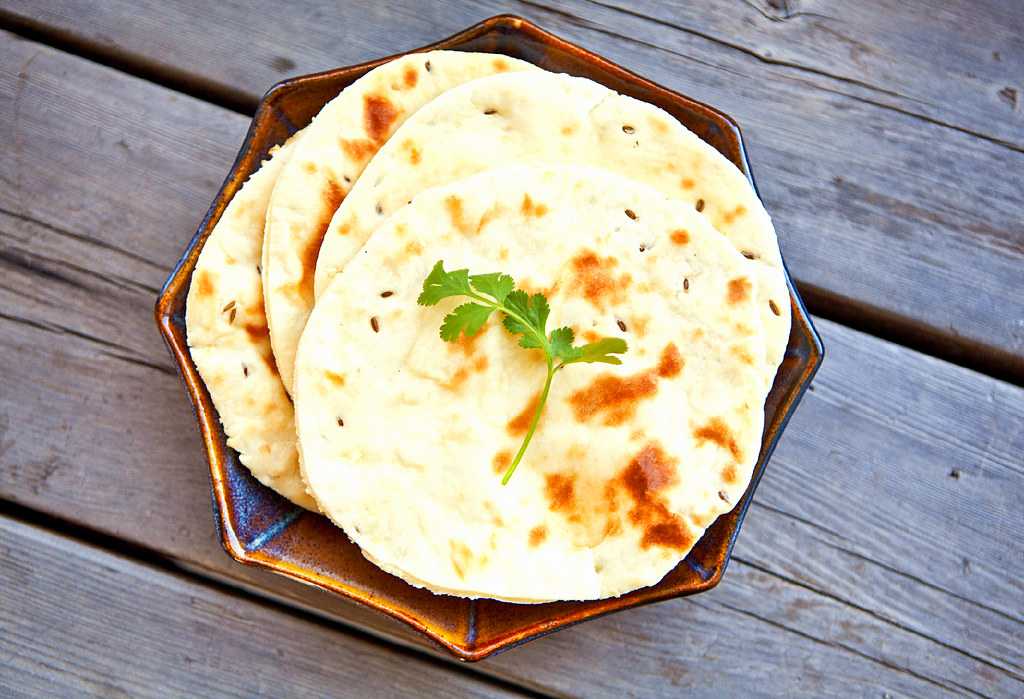
Dish: butter_naan